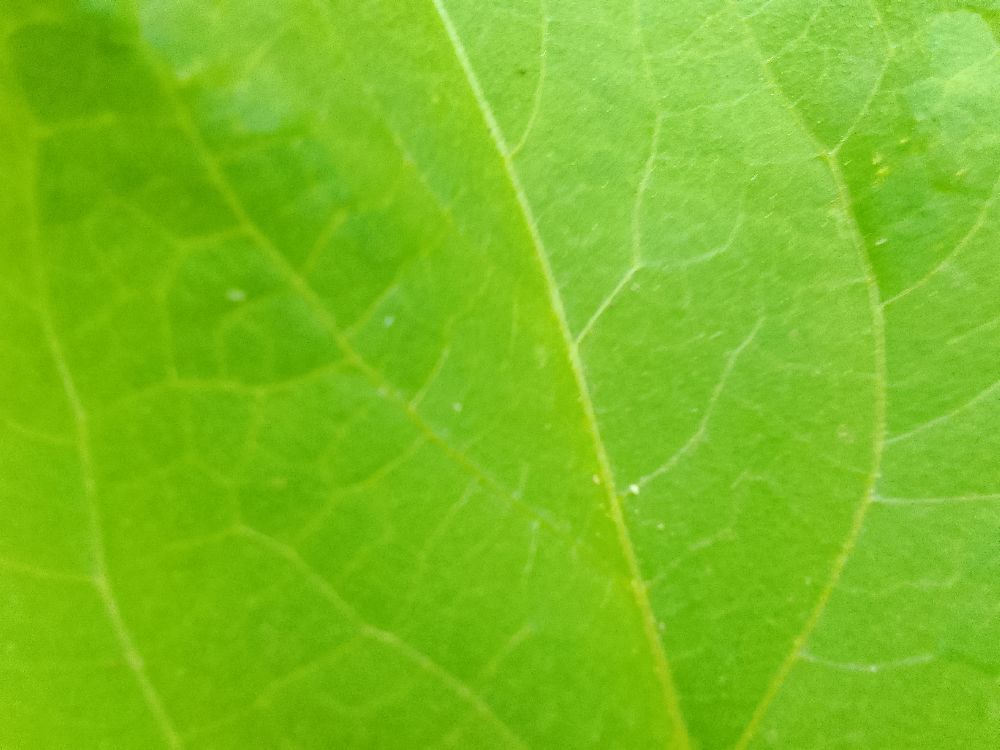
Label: healthy